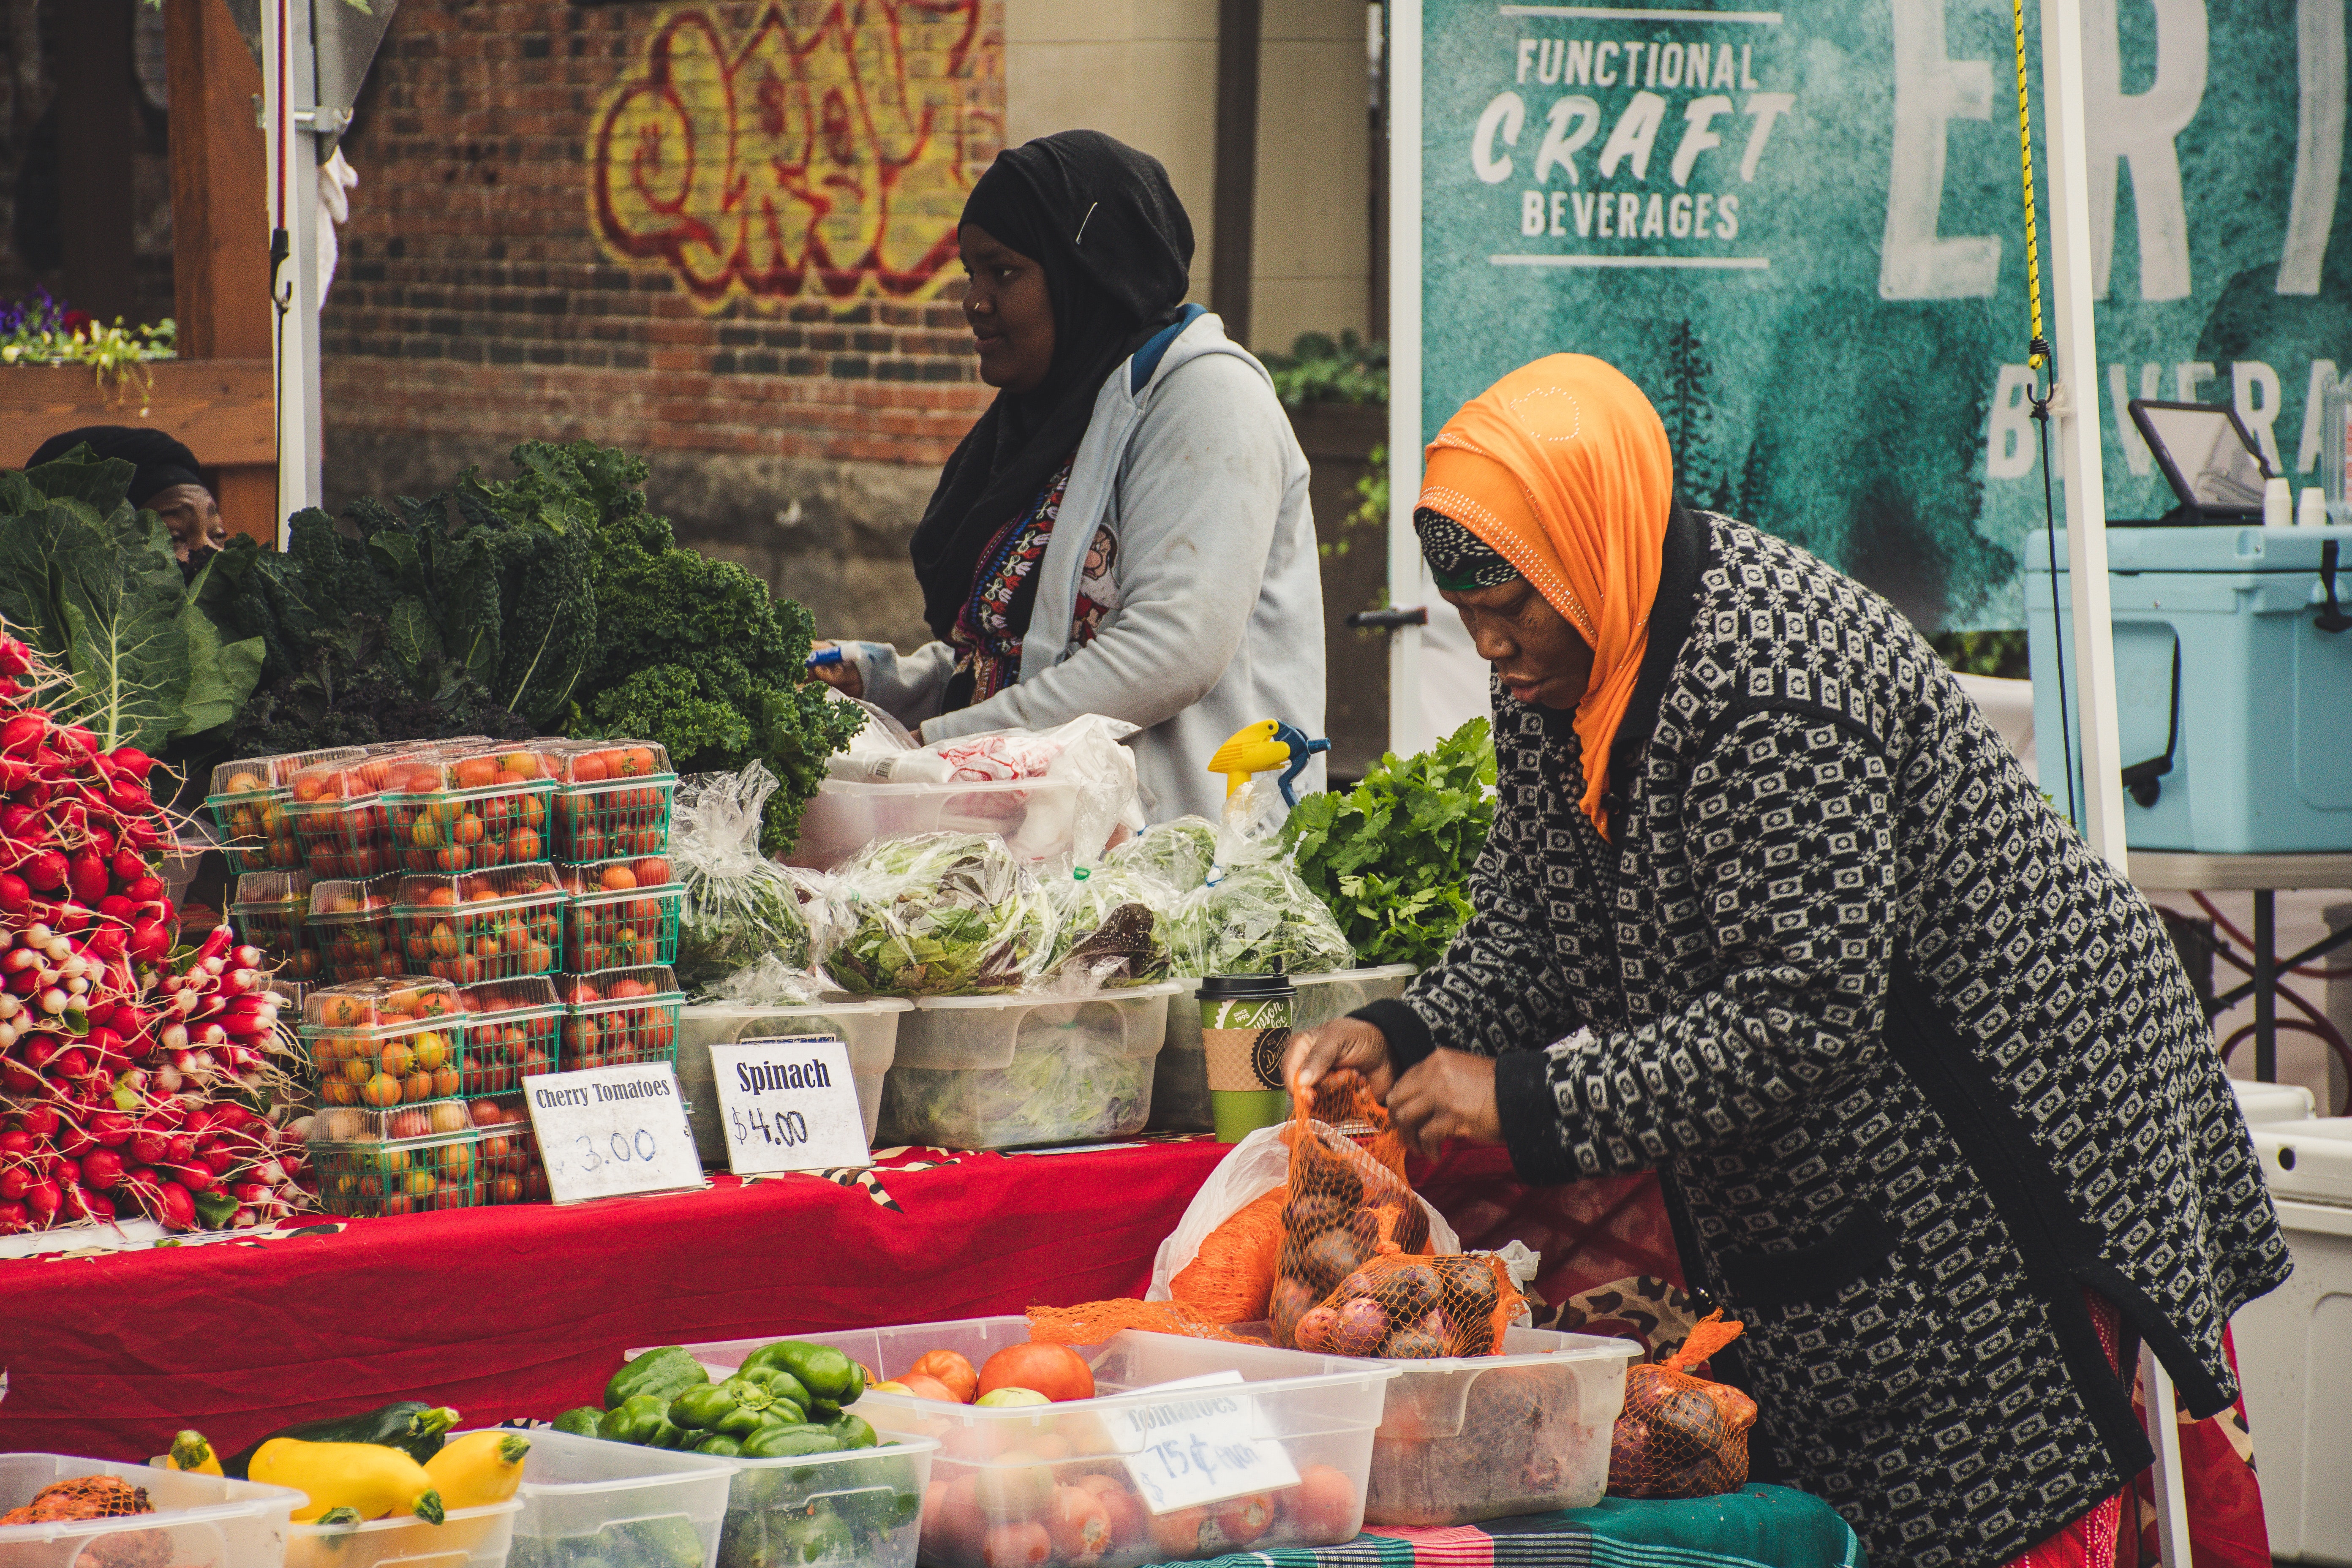
selling, marketplace, natural foods, market, local food, public space, greengrocer, shopkeeper, bazaar, whole food, hawker, grocer, vegetable, street food, trade, food, temple, grocery store, city, plant, stall, vegetarian food, produce, street, fruit